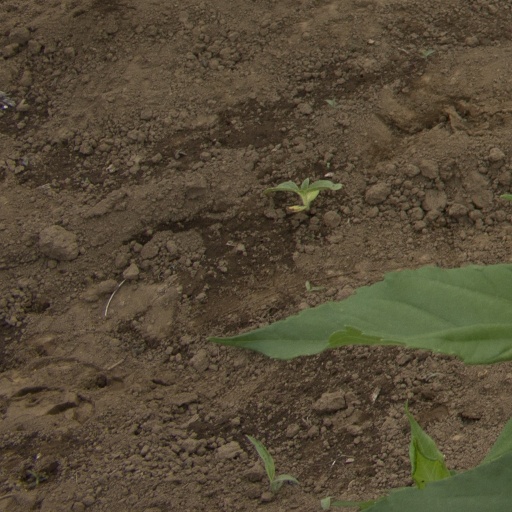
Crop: Jerusalem artichoke